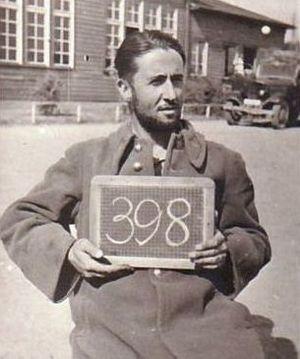
La photo montre Le Ray en tant que prisonnier de guerre en Allemagne en 1941
Alain Le Ray était un officier français. Premier évadé de Colditz, grand résistant, il sera le premier chef militaire du maquis du Vercors et le chef des FFI de l'Isère. Il commandera par la suite la division alpine en Algérie avant d'être nommé général de corps d'armée.